Women's suffrage in Montana

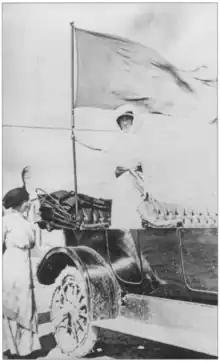
Jeannette Rankin holding a suffrage banner as chair of Montana Activities in 1913

The earliest suffrage organizing in the territory of Montana started with the Women's Christian Temperance Union (WCTU). Frances Willard came to Montana in 1883 in order to set up local WCTU chapters. Willard gave one of the first women's suffrage speeches in the state that year and advised the local chapters to create suffrage committees. The next year, during the state constitutional convention in 1884, equal suffrage for women was proposed by Judge. W. J. Stephens from Missoula. However, neither the suffrage proposal nor statehood was accepted that year.